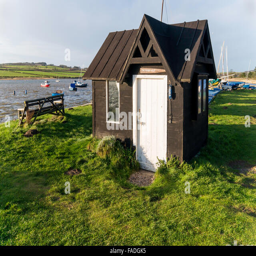
a picturesque wooden hut previously a ferry terminal